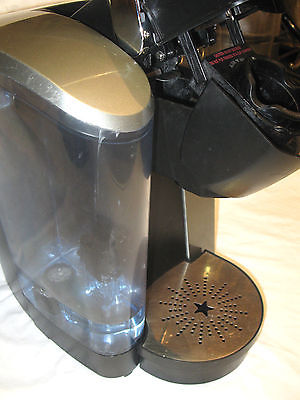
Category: coffee maker